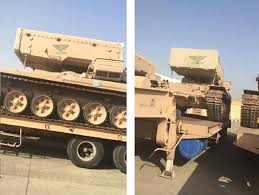
Label: TOS-1